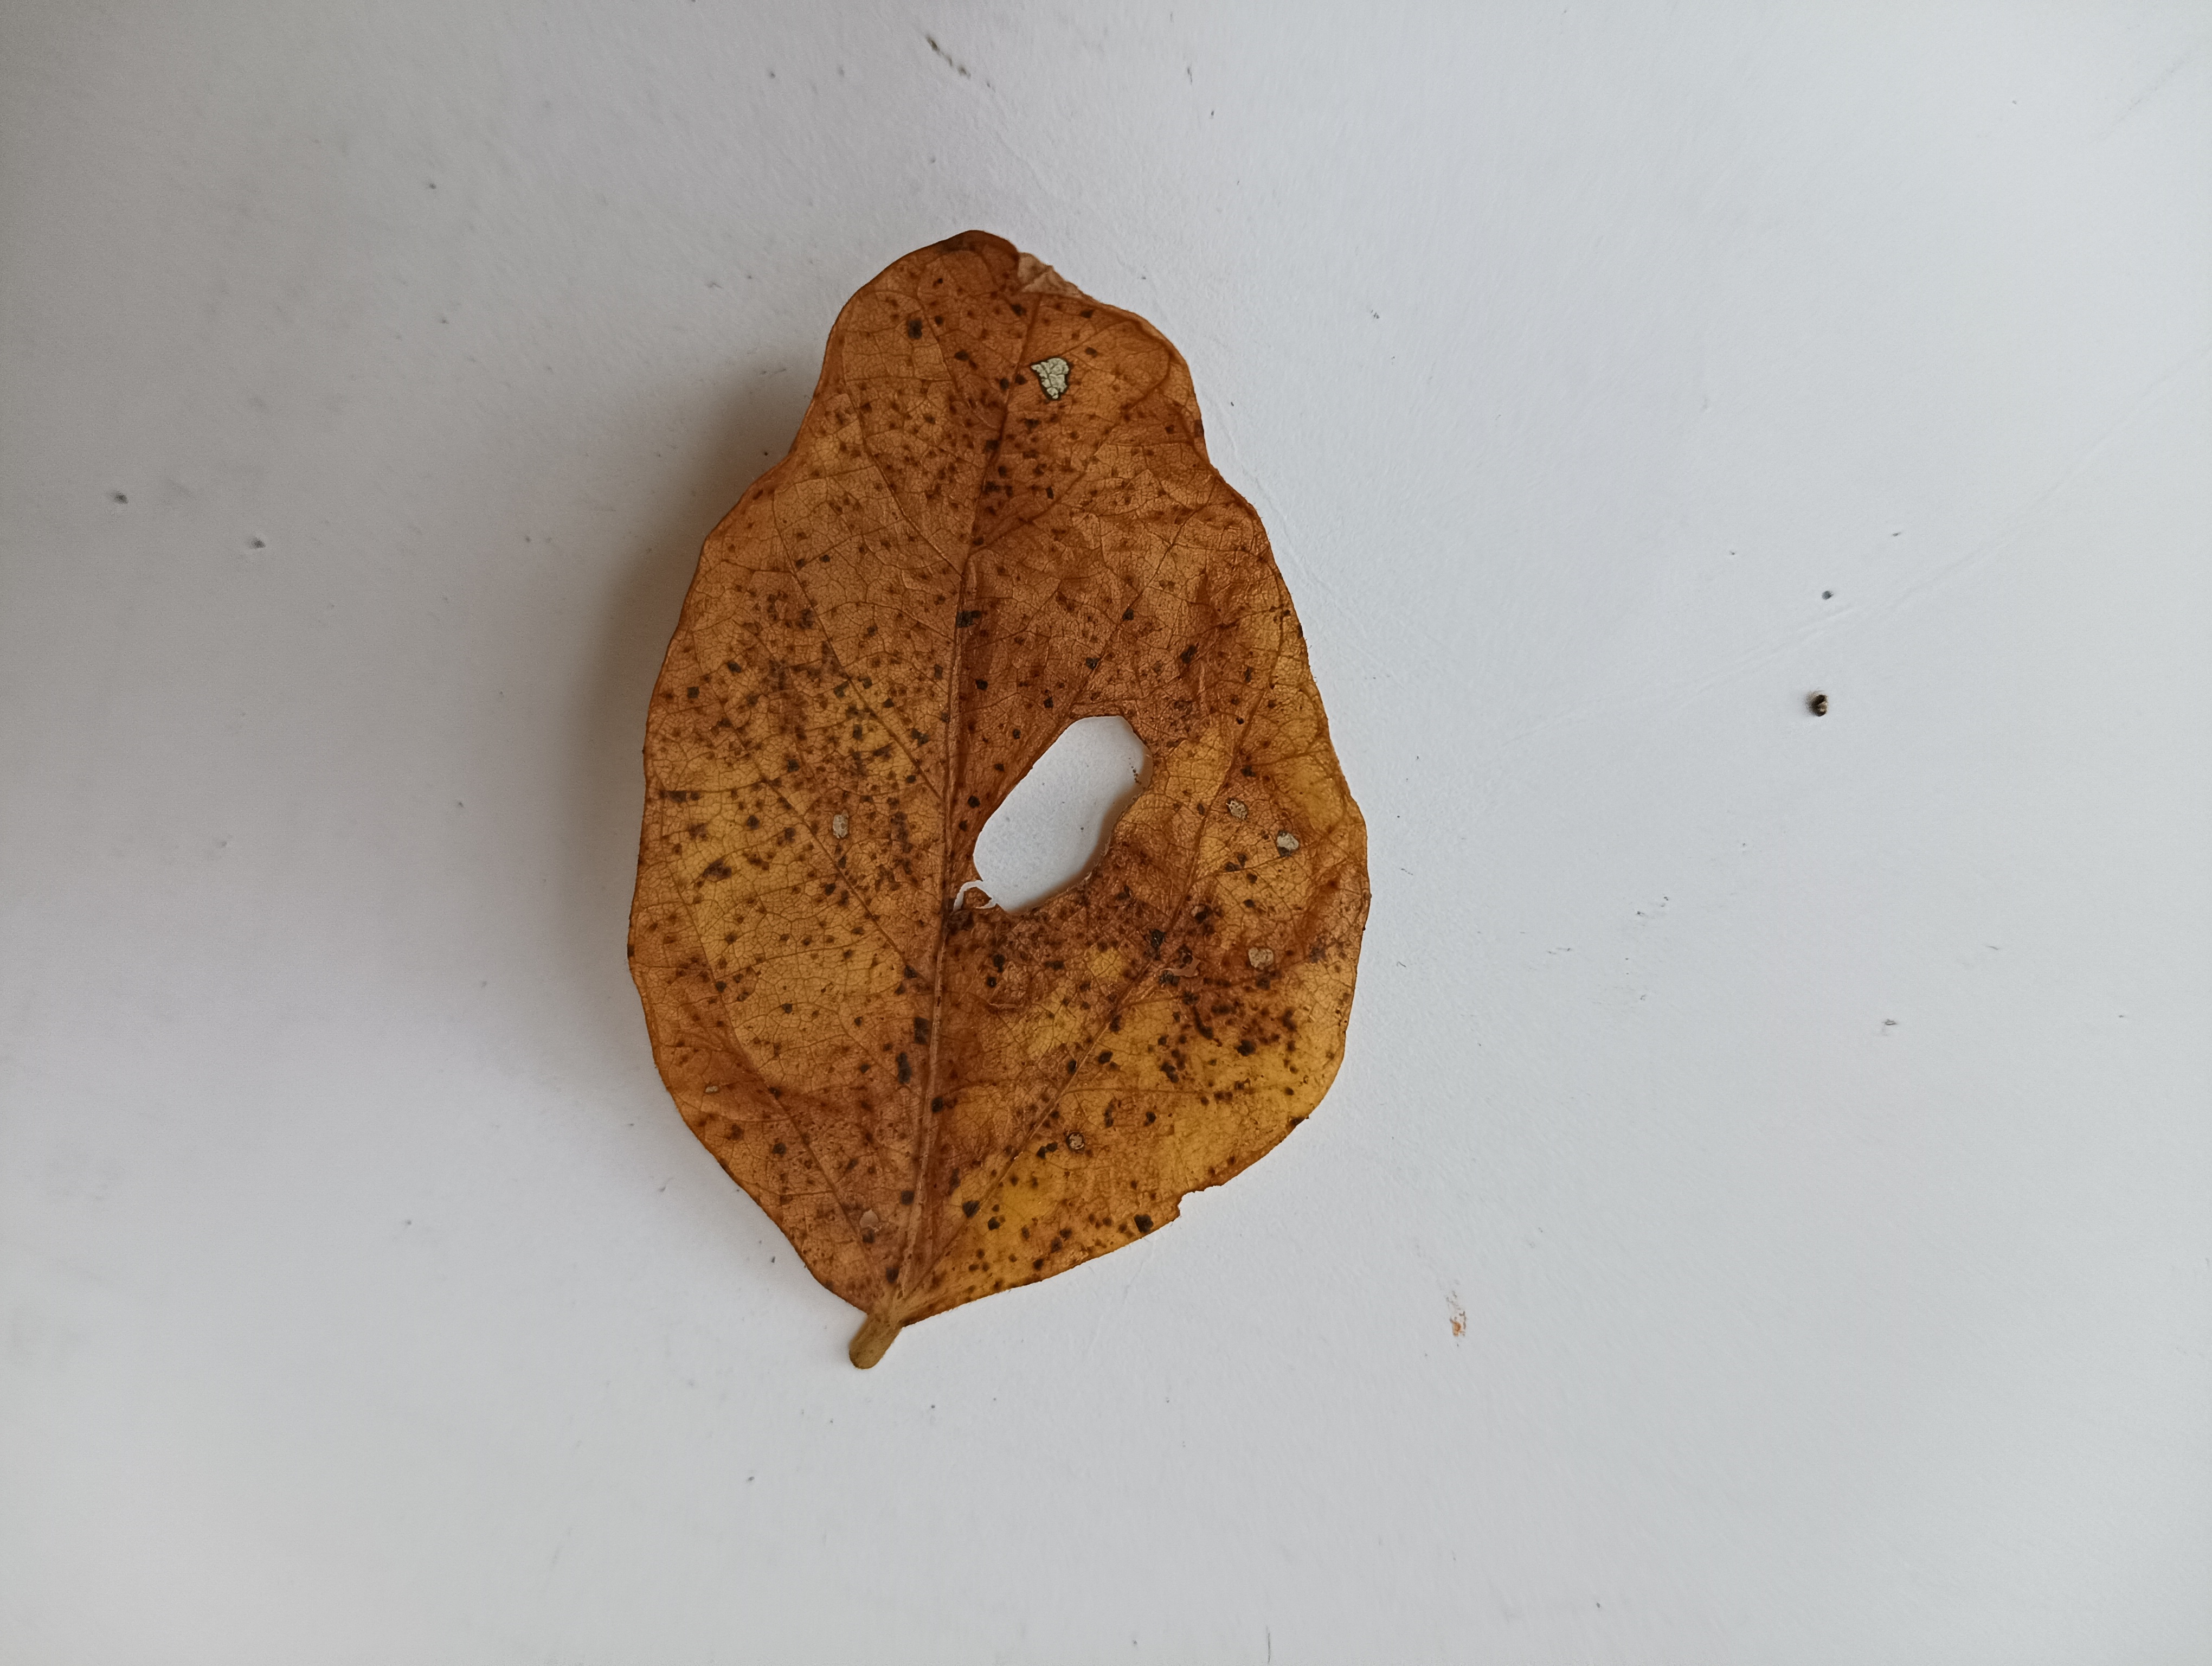
Label: Dry_leaf